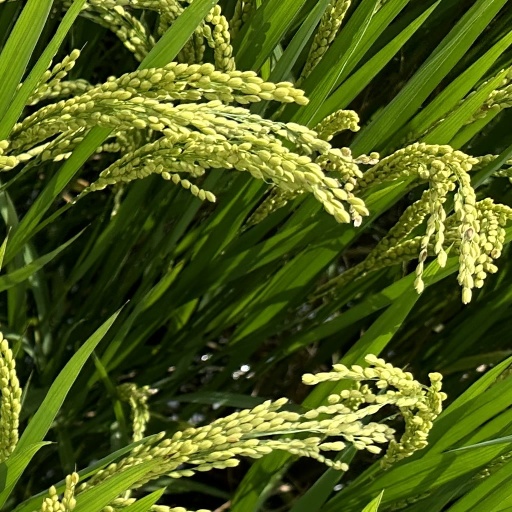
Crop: rice